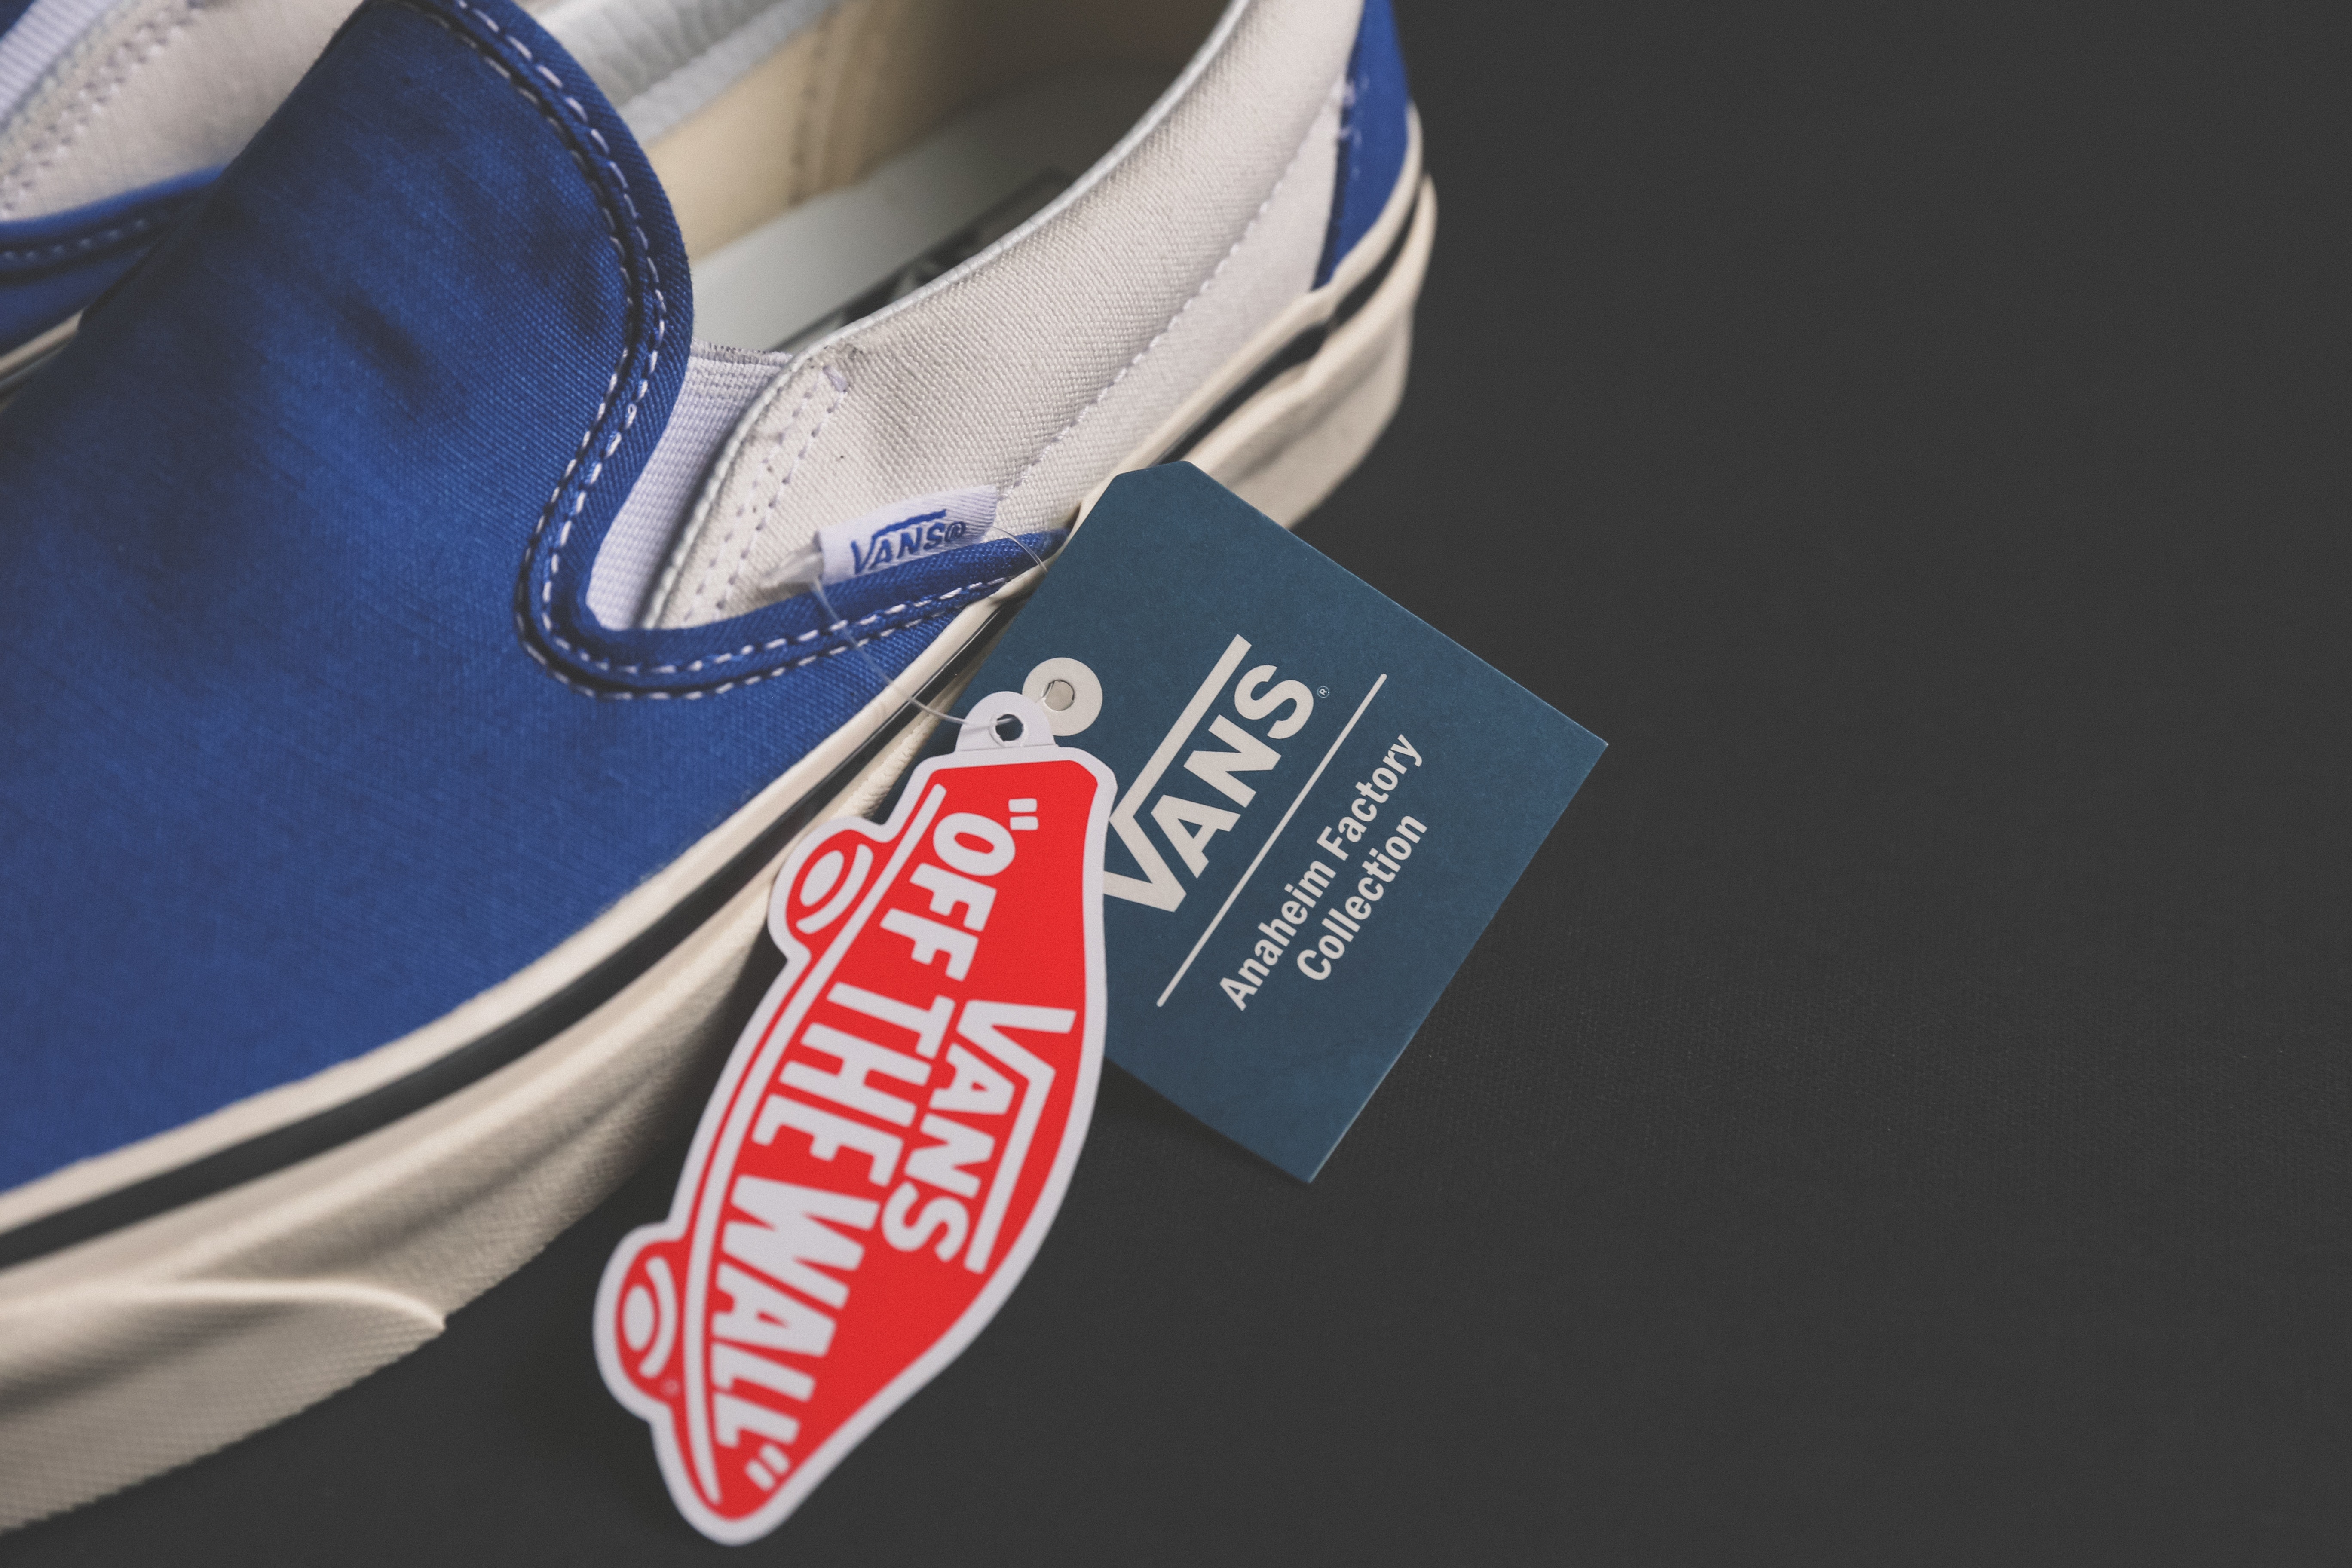
footwear, white, blue, shoe, sneakers, carmine, Plimsoll shoe, brand, electric blue, athletic shoe, walking shoe, label, logo, sportswear, skate shoe